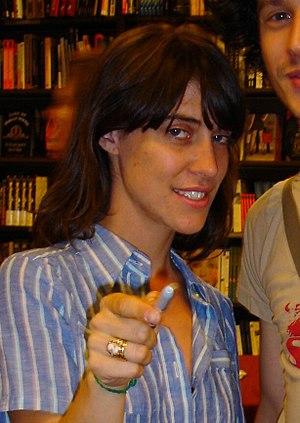
Leslie Feist est une autrice-compositrice-interprète canadienne. Elle se produit en solo sous le nom de Feist, et également en groupe avec les Broken Social Scene.